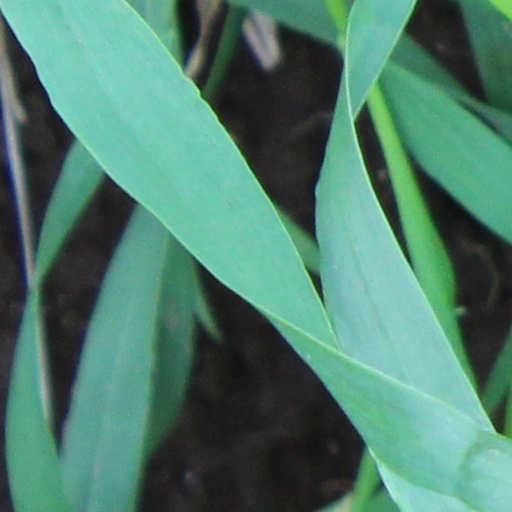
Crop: wheat